Lea Massari

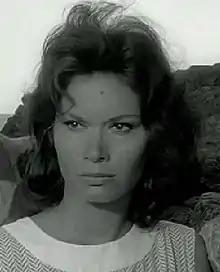
Massari in "L'Avventura" (1960)

Anna Maria Massatani (30 June 1933 – 23 June 2025), known professionally as Lea Massari, was an Italian actress and singer.